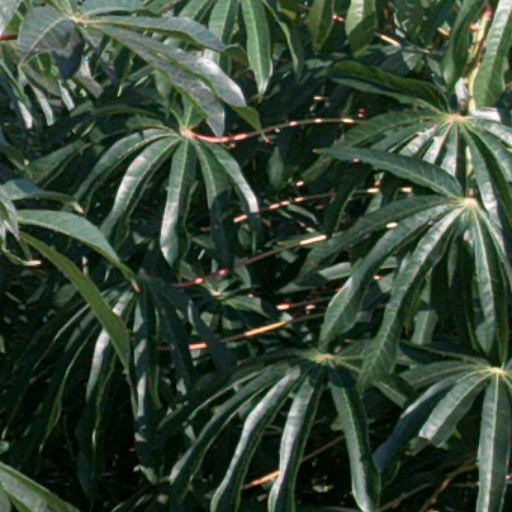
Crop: cassava